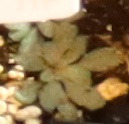
Label: Horseweed